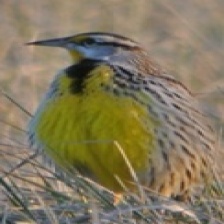
Species: EASTERN MEADOWLARK
Scientific name: STURNELLA MAGNA